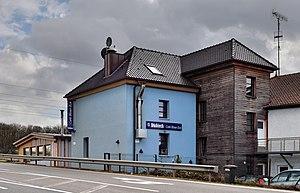
Le restaurant Bloen Eck (Coin bleu) au lieu-dit Bloen Eck à Stegen, commune de la Vallée de l'Ernz au Luxembourg. Lëtzebuergesch: De Restaurant Bloen Eck um Lieu-dit Bloen Ecck zu Steeën an der Ärenzdallgemeng.